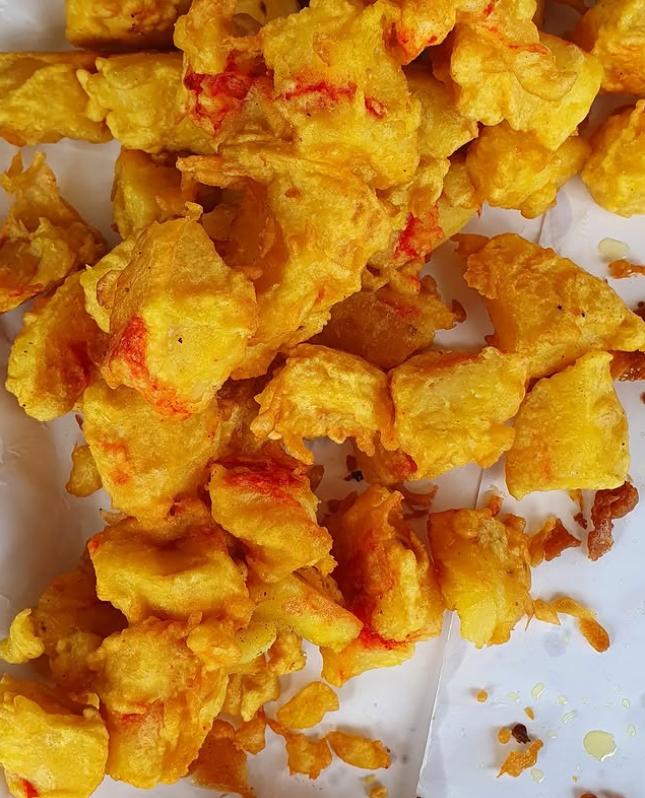
Hapa pana sahani nyeupe ambayo imebeba viazi karai vya rangi ya manjano vilivyo vingi sana.